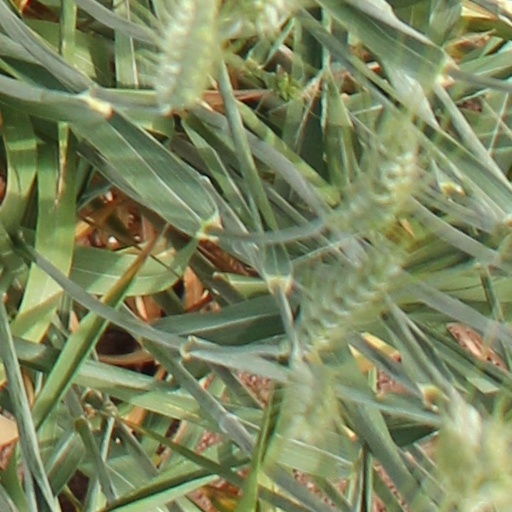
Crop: wheat